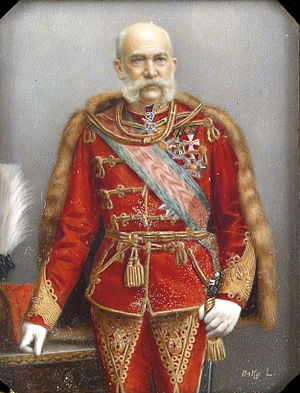
Franz Joseph 1. af Østrig-Ungarn / Død
Franz Joseph I. i ungarsk uniform.
Franz Joseph 1. tilhørte Habsburg-dynastiet og var kejser af Østrig, konge af Ungarn og konge af Bøhmen fra 1848 til 1916. Hans 68-årige regeringstid er den tredjelængste i europæisk historie.